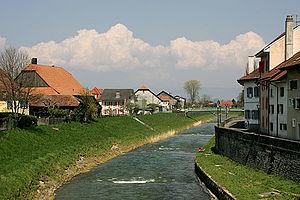
La Broye est une rivière coulant en Suisse. Mesurant 79 km de long, elle prend sa source dans les Préalpes fribourgeoises avant de rejoindre la Thielle dans le lac de Neuchâtel. Elle traverse les cantons de Fribourg et Vaud. La surface de son bassin hydrographique est de 850 km².